Mass wasting

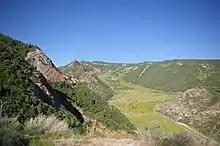
Thistle, Utah earthflow seen from US Route 6 rest area

A landslide, also called a landslip, is a relatively rapid movement of a large mass of earth and rocks down a hill or a mountainside. Landslides can be further classified by the importance of water in the mass wasting process. In a narrow sense, landslides are rapid movement of large amounts of relatively dry debris down moderate to steep slopes. With increasing water content, the mass wasting takes the form of debris avalanches, then earthflows, then mudflows. Further increase in water content produces a sheetflood, which is a form of sheet erosion rather than mass wasting.